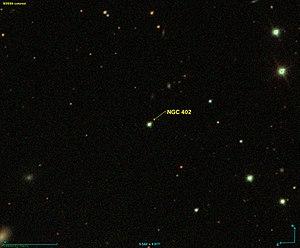
Image créée à l'aide du logiciel Aladin Sky Atlas du Centre de Données astronomiques de Strasbourg et des données de SDSS (Sloan Digital Sky Survey).
NGC 402 est une étoile située dans la constellation des Poissons près de la galaxie NGC 403.